Courtney Whitney

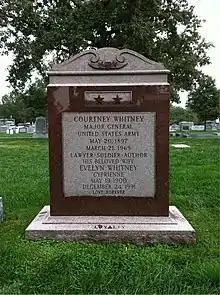
The grave of Major General Courtney Whitney at Arlington National Cemetery.

Whitney is buried at Arlington National Cemetery. He is also represented at the MacArthur Landing Memorial National Park in Leyte, in the Philippines as one of the statues of MacArthur and his party wading ashore at Leyte. Whitney's statue is behind the statues of Sergio Osmeña and Carlos P. Romulo.